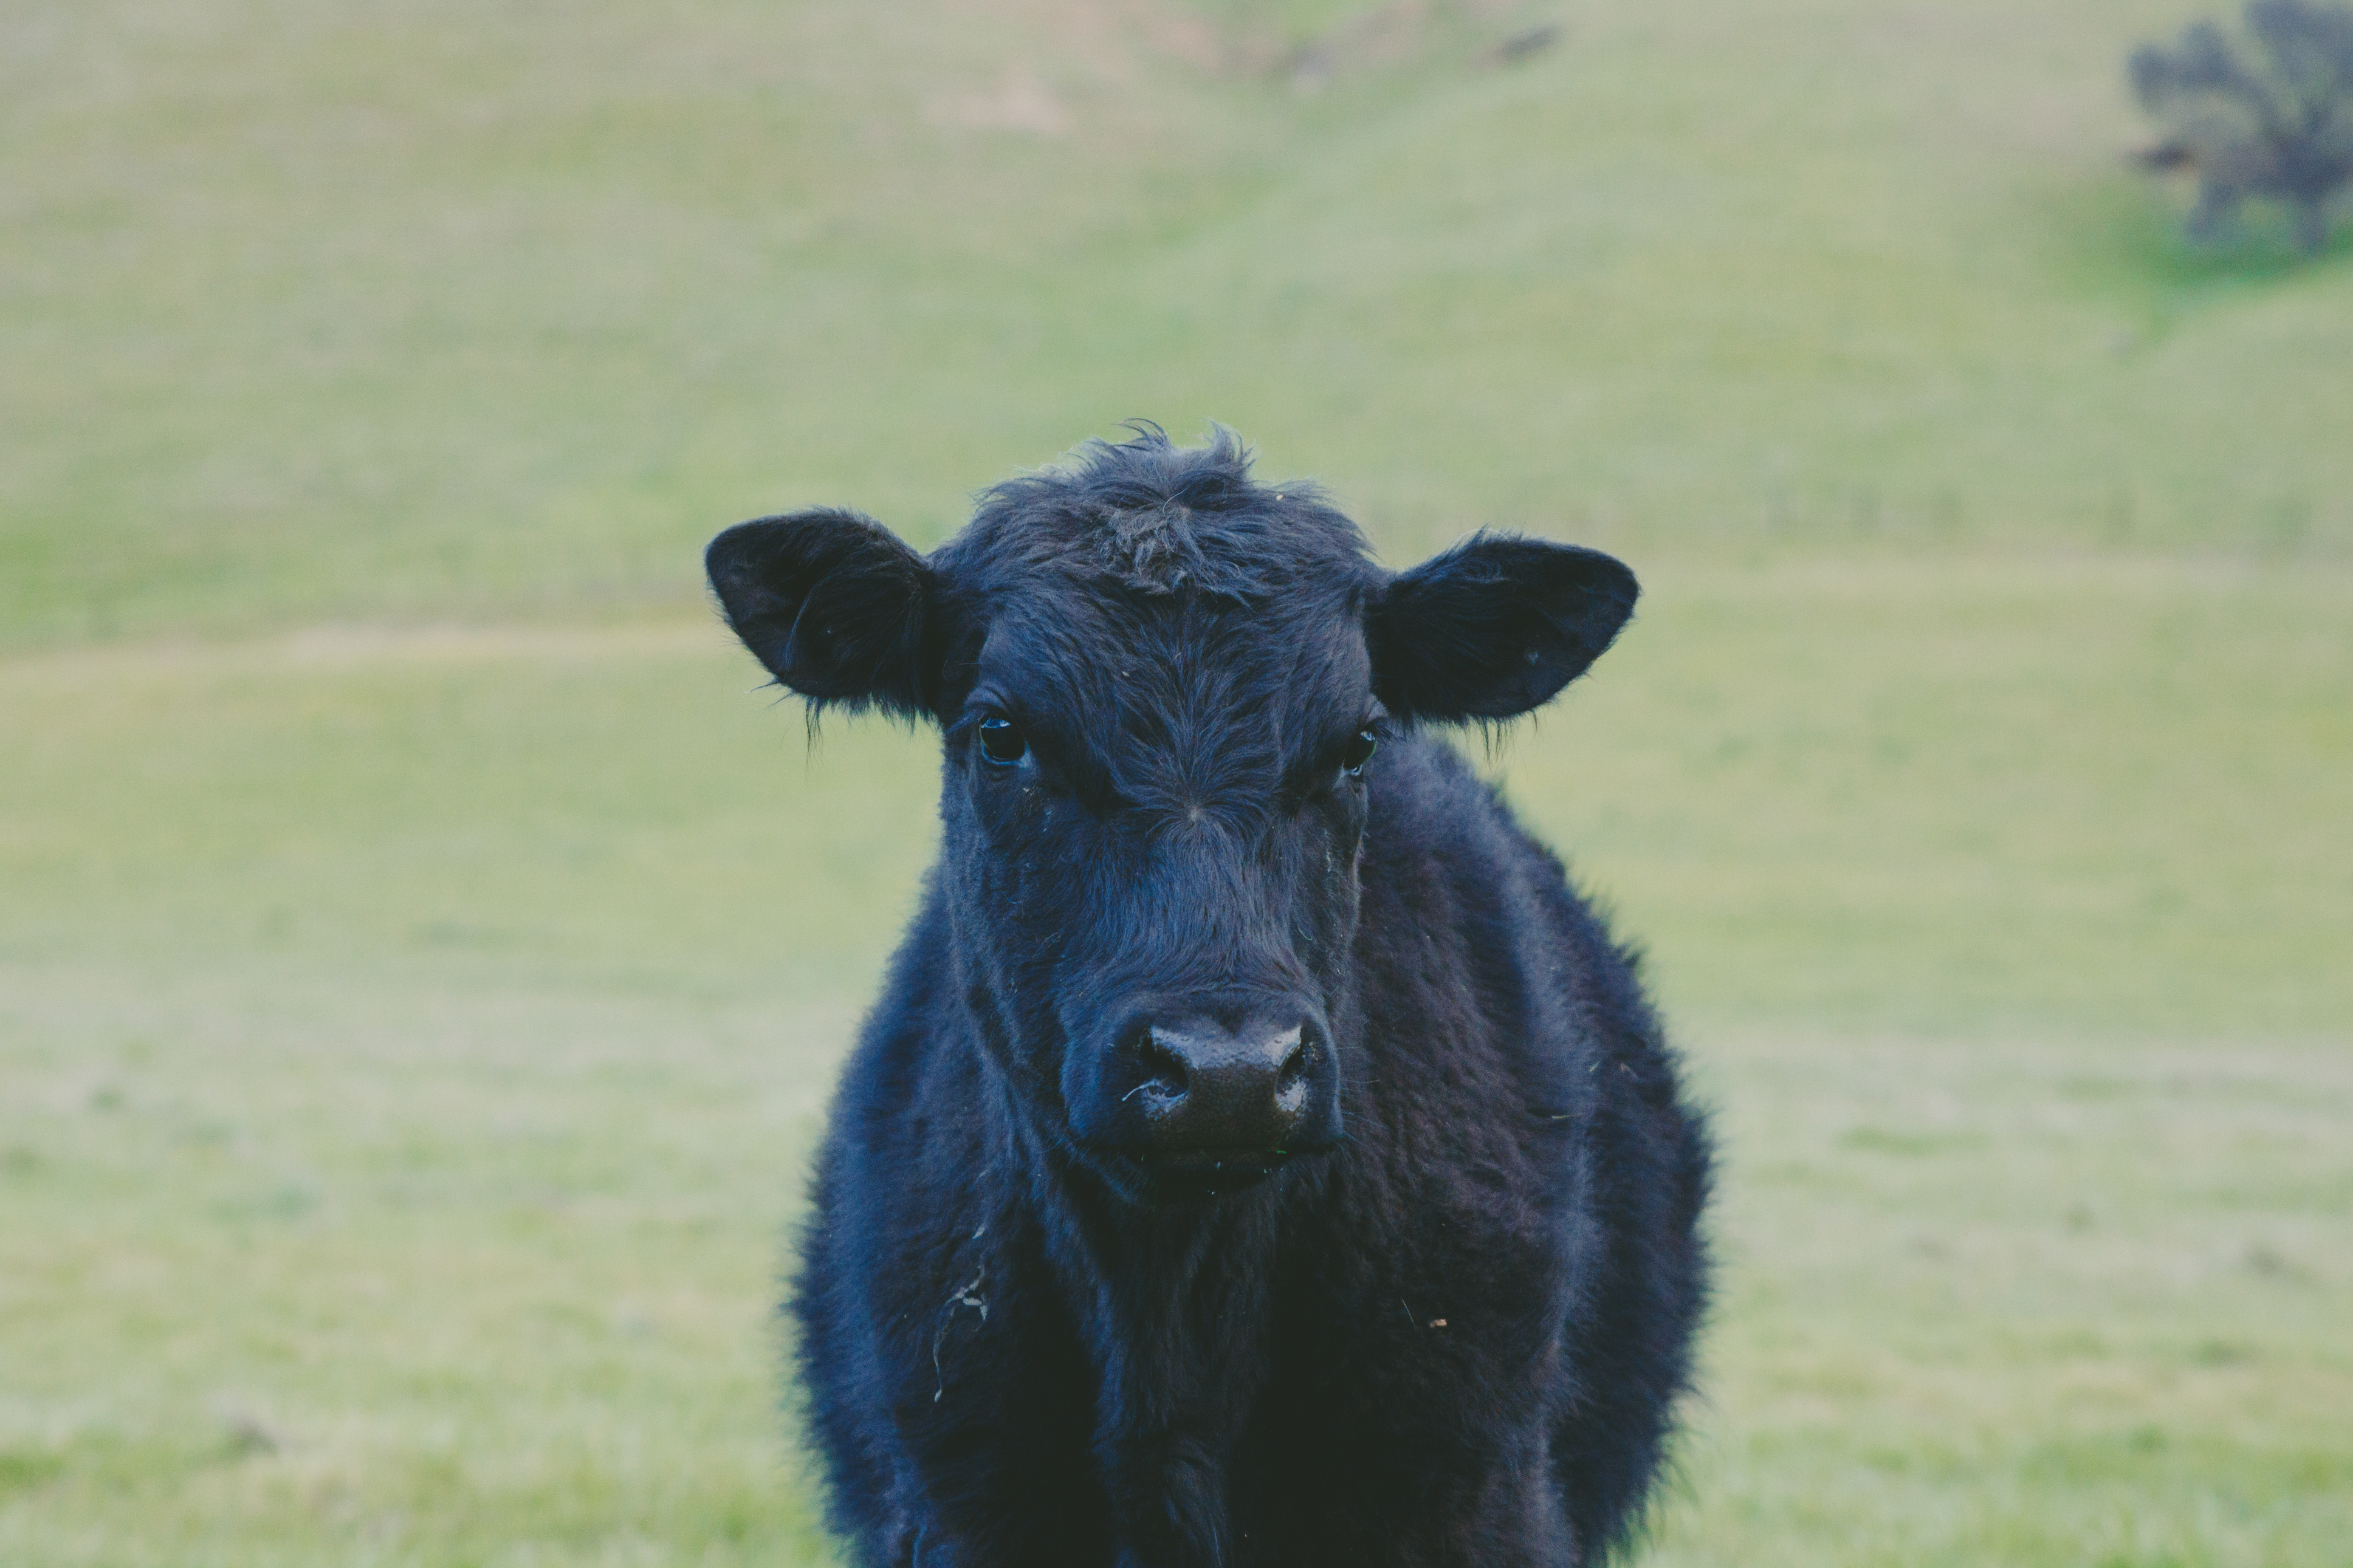
grass, field, meadow, wildlife, cow, pasture, grazing, livestock, mammal, beef, bovine, fauna, calf, bull, grassland, vertebrate, bison, yak, heifer, water buffalo, cattle like mammal, cow goat family, muskox